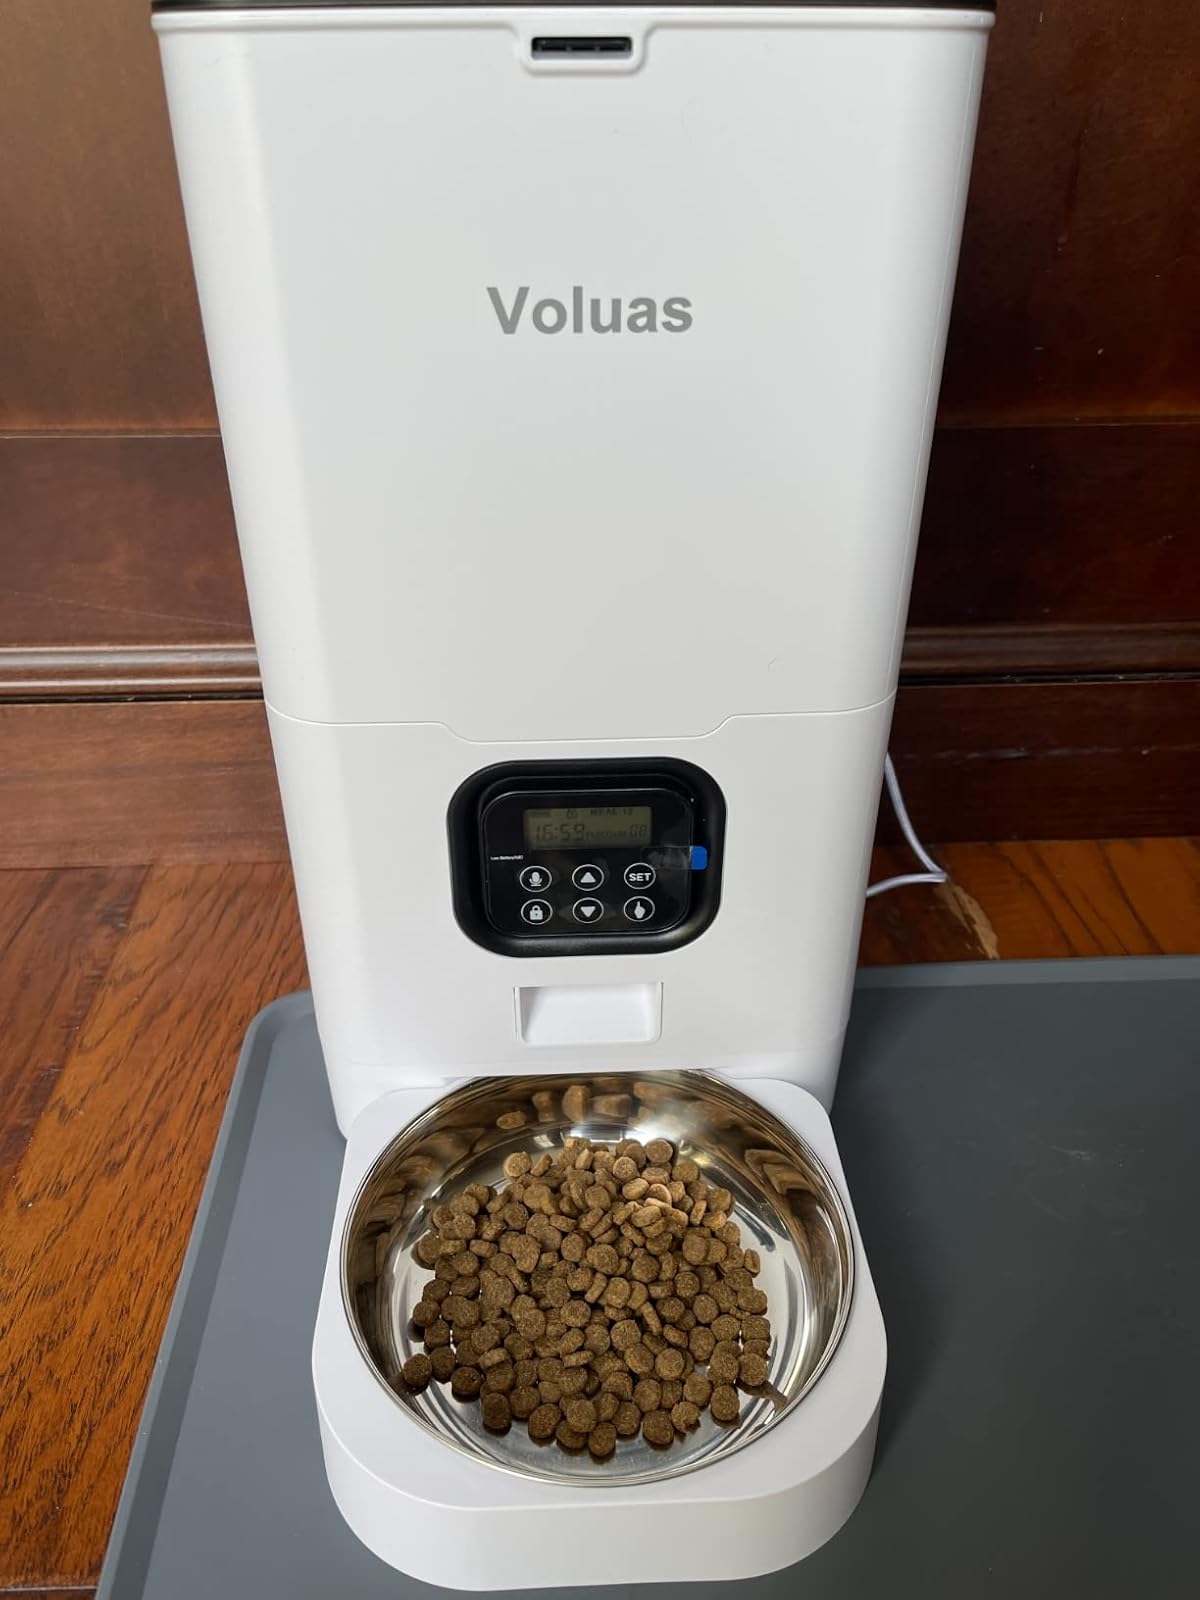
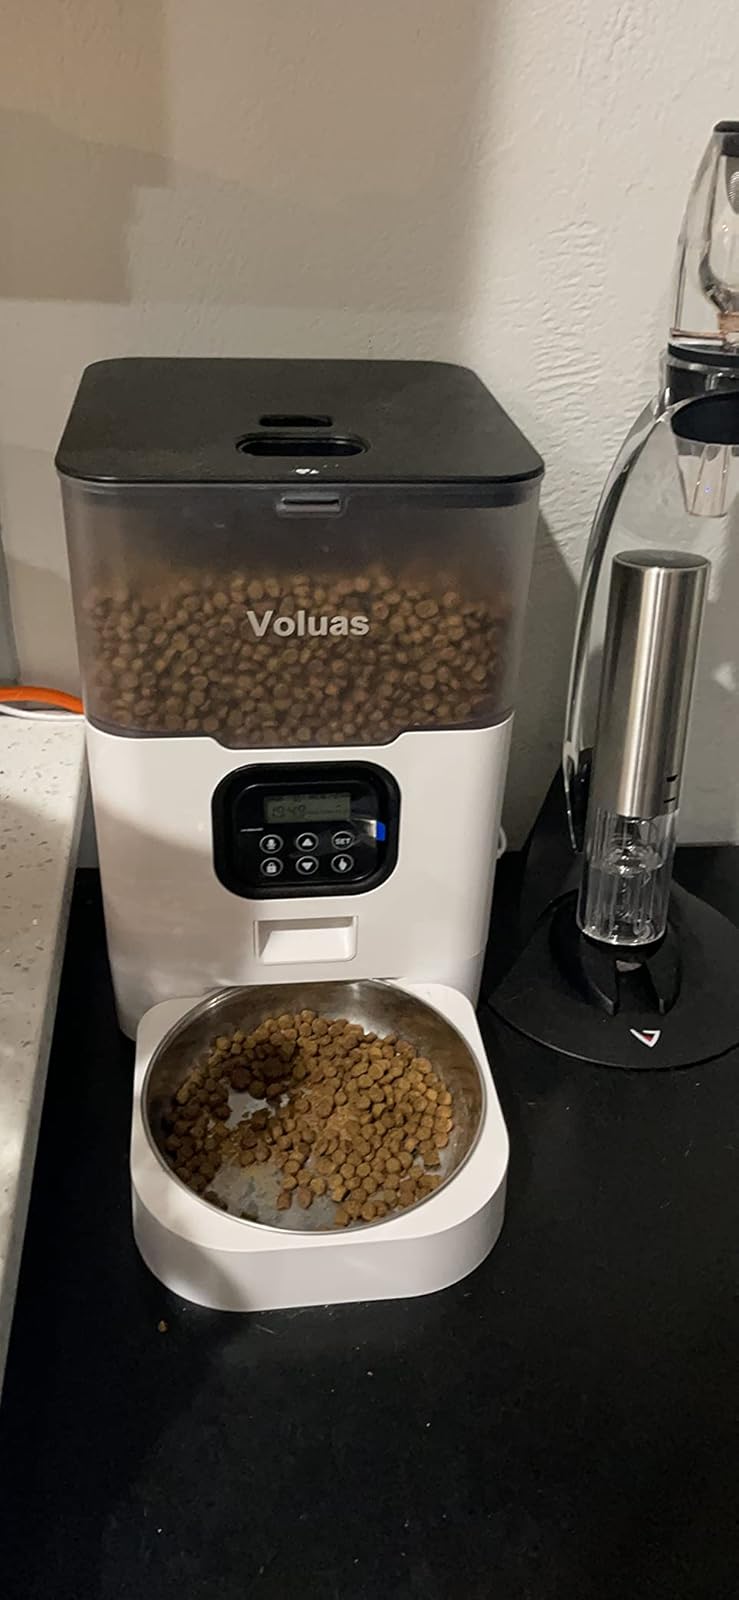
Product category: items_feeder
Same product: no